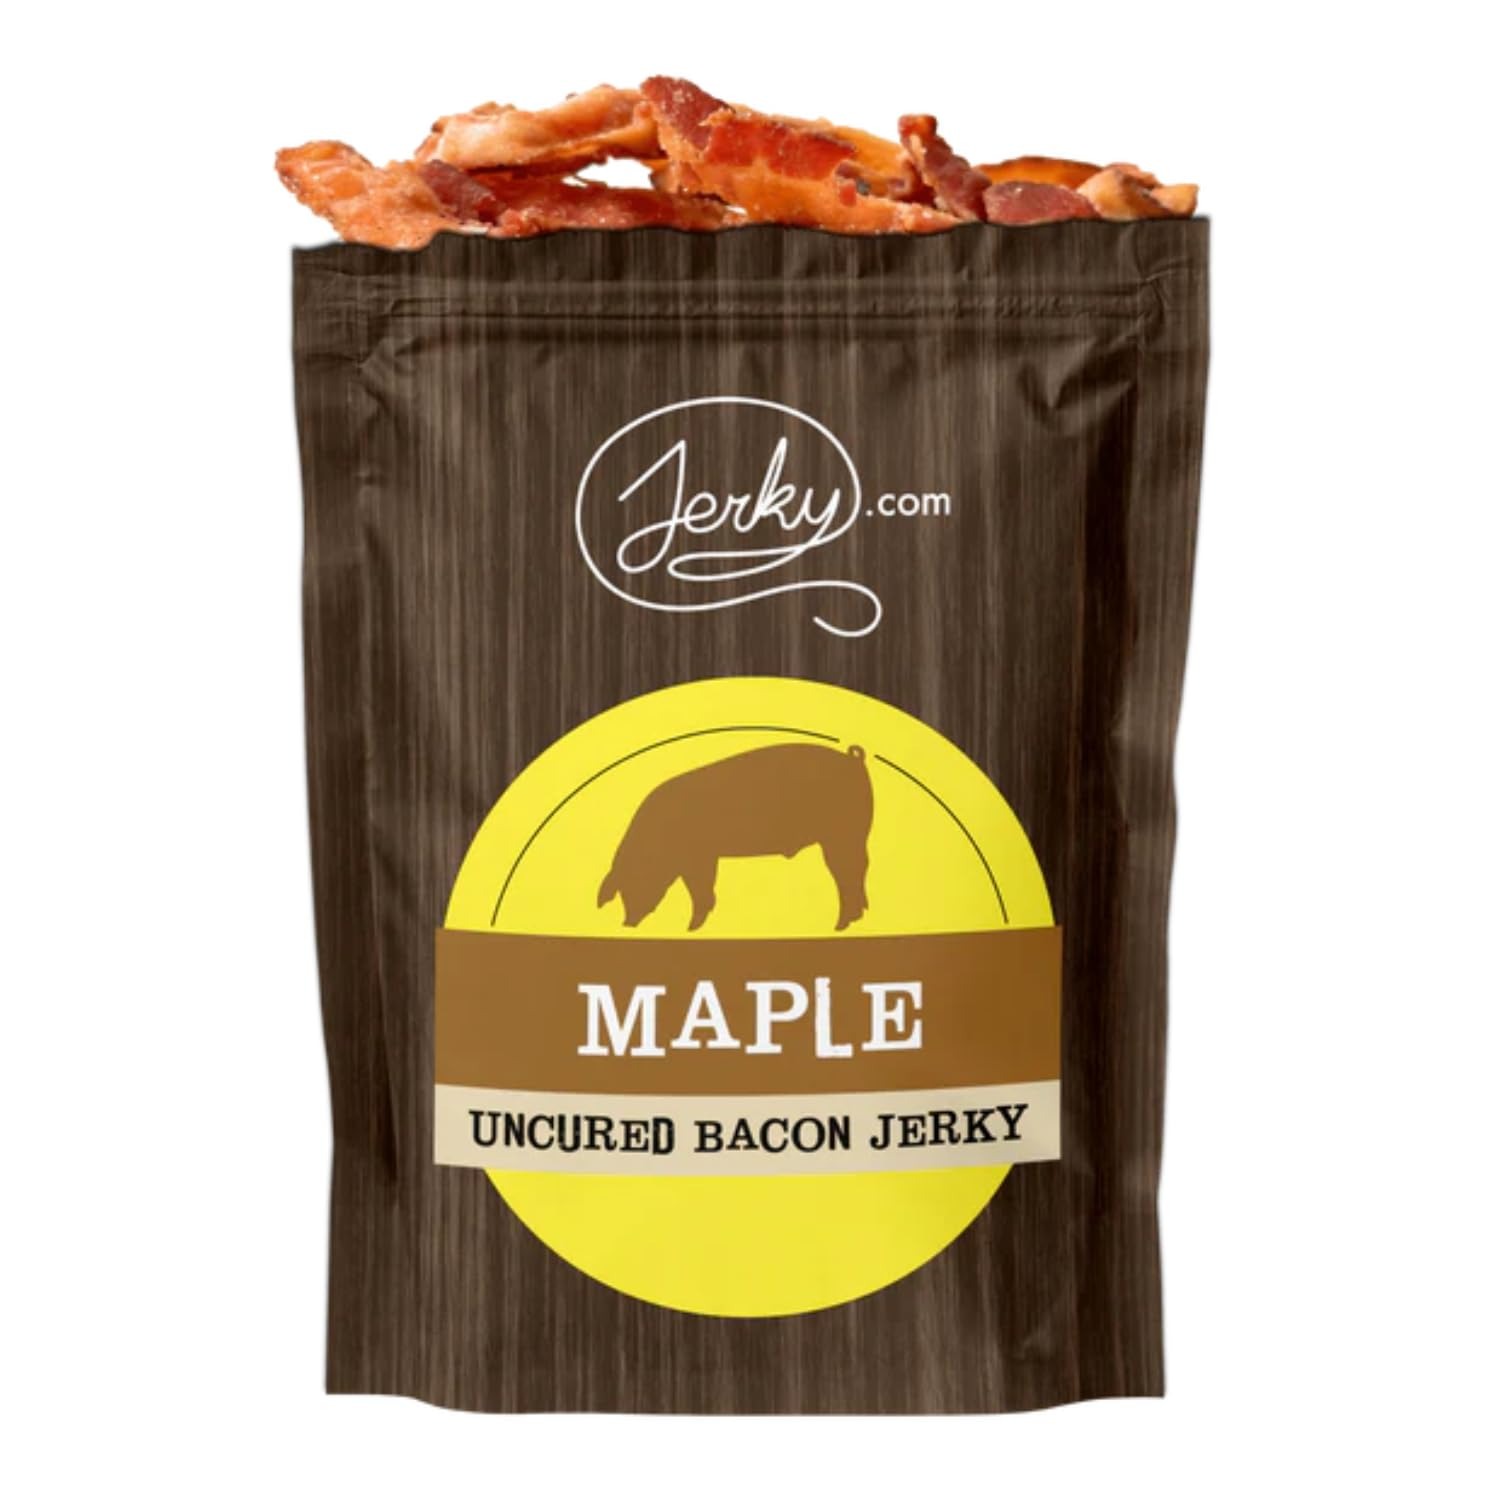
Item Name: Maple Bacon Jerky - Made with REAL Bacon - World Famous, Small Batch Jerky - 1.75 oz. bag
Bullet Point 1: Made from 100% Real Bacon right here in the USA
Bullet Point 2: Made in the U.S.A. - You should demand that the jerky you buy is made in America!
Bullet Point 3: 100% Real Bacon, Slow Cured and Smoked to Perfection
Bullet Point 4: You love Bacon. You love Jerky. This is a no-brainer. Order Now!
Product Description: A sweet and savory treat that's sure to please jerky and bacon lovers alike. Our bacon jerky is made from perfectly marinated, thick cut bacon. Chewy, meaty jerky with the delicious taste of bacon in every bite. Try it and you'll be hooked.
Value: 1.0
Unit: Count

Price: 10.99